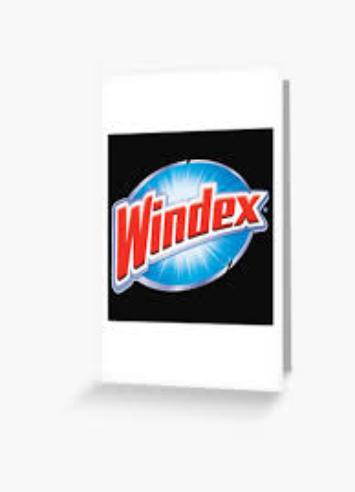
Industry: Necessities